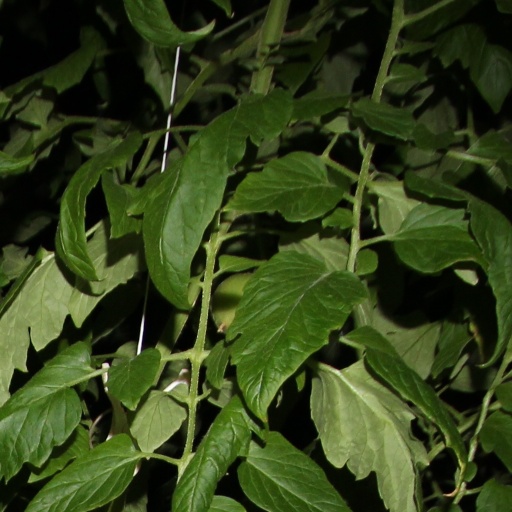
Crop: tomato